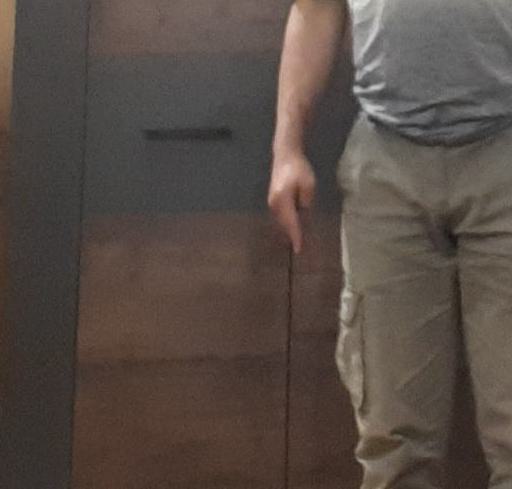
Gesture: no_gesture